Isaiah Miles

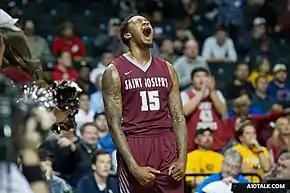
Miles in 2016

In his senior season, Miles averaged 18.1 points and 8.1 rebounds per game as the Hawks won the Atlantic 10 Conference title. In the first round of the 2016 NCAA tournament, Miles hit a three-pointer with nine seconds left to put the Hawks ahead against Cincinnati. Miles was named second team all conference and Most Improved Player by both the Atlantic 10 and the Big 5 at the end of the season. He credited his improvement to losing over 20 pounds during the offseason by eliminating fast food, specifically the Wendy's Baconator, from his diet. Over the course of his college career, Miles averaged 10.3 points and 4.7 rebounds per game in 107 games played (68 starts). He graduated from Saint Joseph's University with a degree in business.